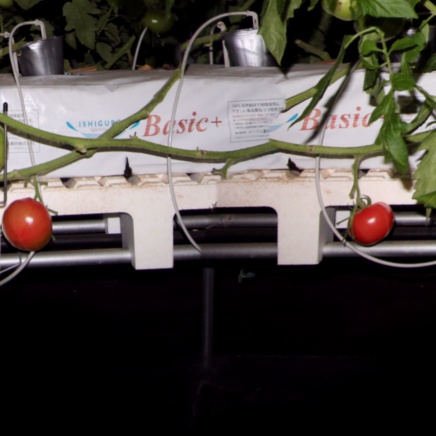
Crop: tomato